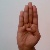
The image shows a hand gesture representing the letter 'B' in Indian Sign Language.